Cabaret (musical)

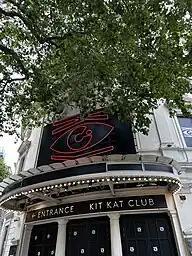
Kit Kat Club (Playhouse Theatre) Marquee in London

Eddie Redmayne and Jessie Buckley starred as the Emcee and Sally Bowles in a West End production directed by Rebecca Frecknall, designed by Tom Scutt, choreographed by Julia Cheng, with lighting design by Isabella Byrd and sound design by Nick Lidster. The production also featured Omari Douglas as Cliff, Liza Sadovy as Fraulein Schneider, Elliot Levey as Herr Schultz, Stewart Clarke as Ernst and Anna-Jane Casey as Fraulein Kost. Produced by Underbelly and Ambassador Theatre Group, and billed as "Cabaret at the Kit Kat Club", the production began previews November 15, 2021 at Playhouse Theatre, which was reduced to a 550-seat capacity with an intimate in-the-round stage and table seating for some audience members, in effect transforming the theater into a Weimar-era nightclub. The production led the 2022 Olivier Award nominations with 11 nods, including Best Musical Revival, Best Actor in a Musical for Redmayne and Best Actress in a Musical for Buckley. The production won seven awards and set a record as the most award-winning revival in Olivier history and the first production to receive awards in all four eligible acting categories.